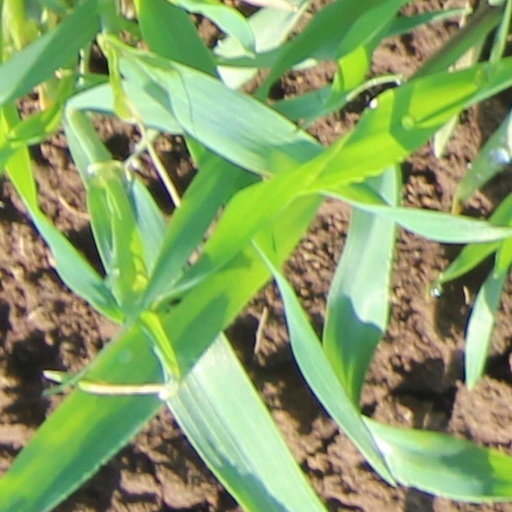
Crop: wheat